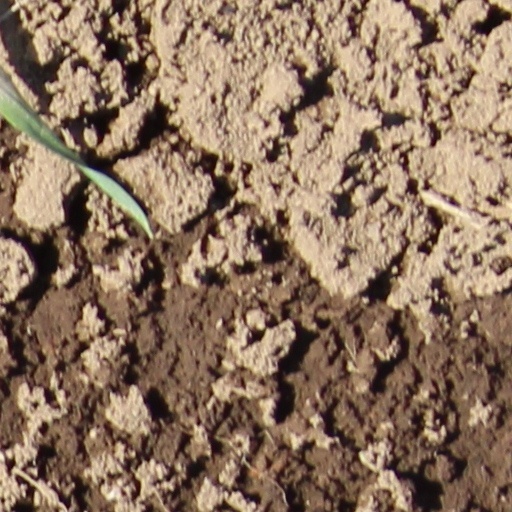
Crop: wheat